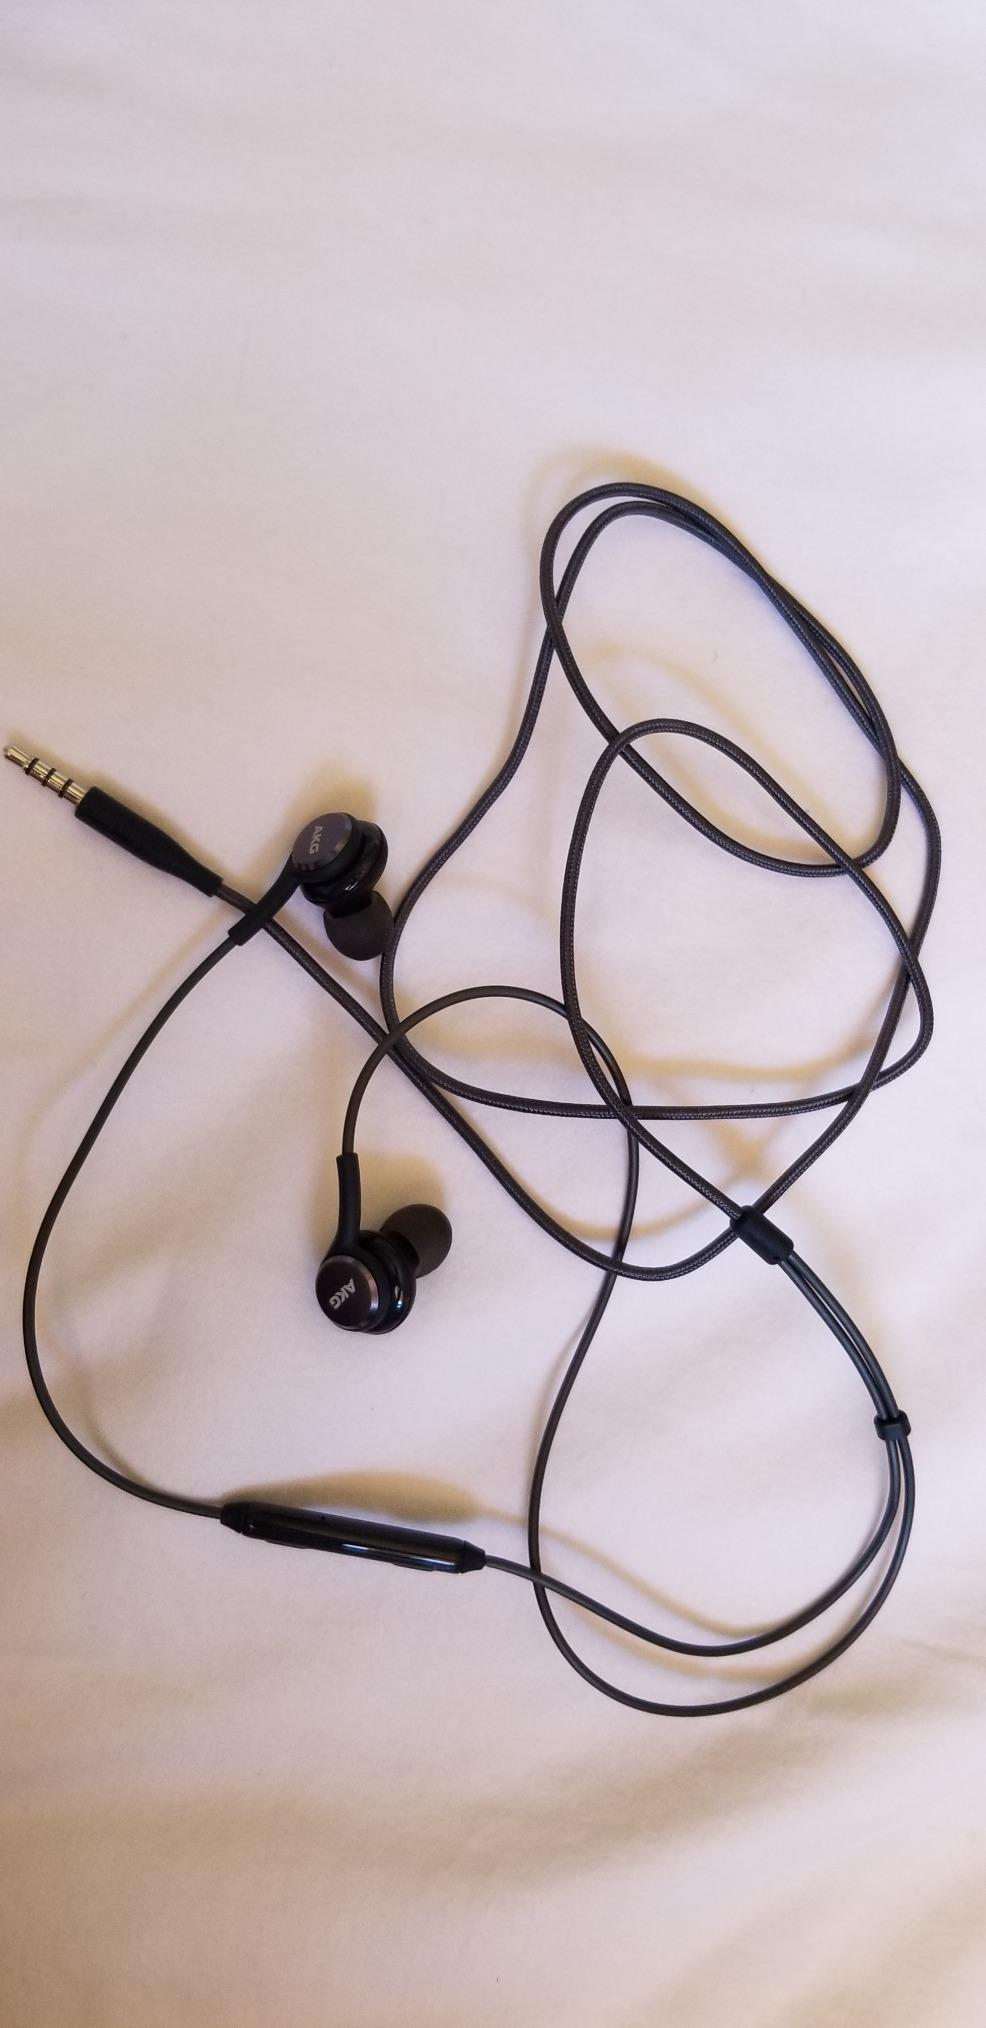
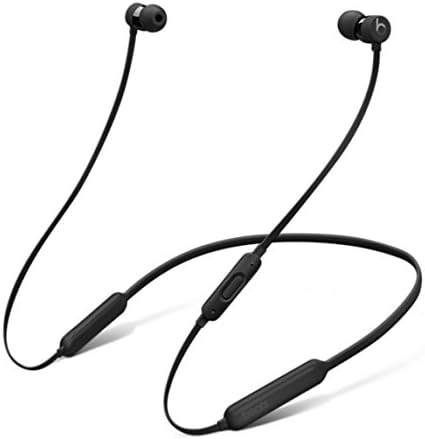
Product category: headphones
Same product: no